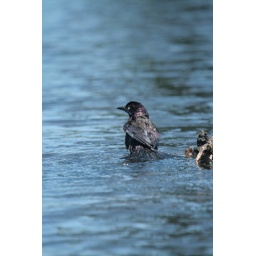
A blackbird just after a bath in Deer Point lake, FL